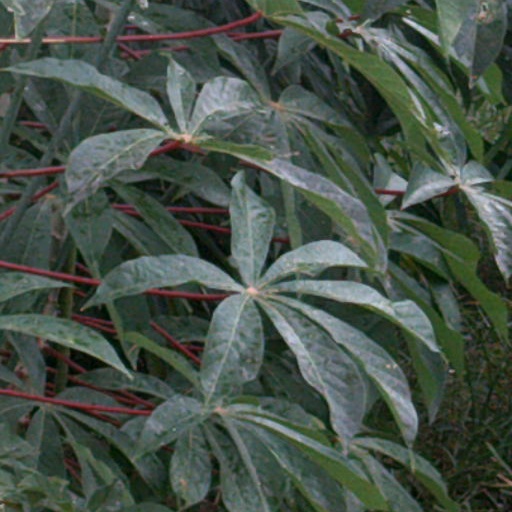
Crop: cassava